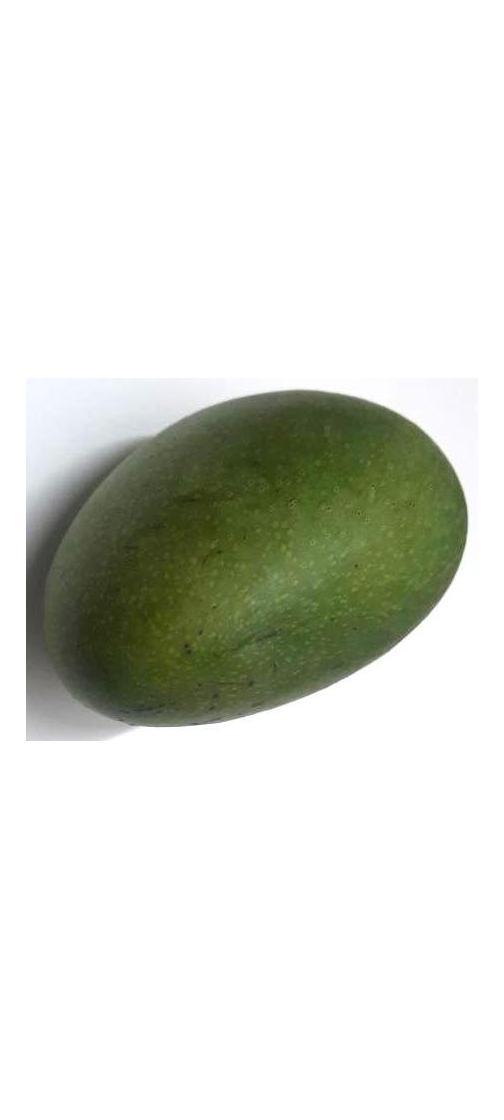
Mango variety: Ashshina Zhinuk